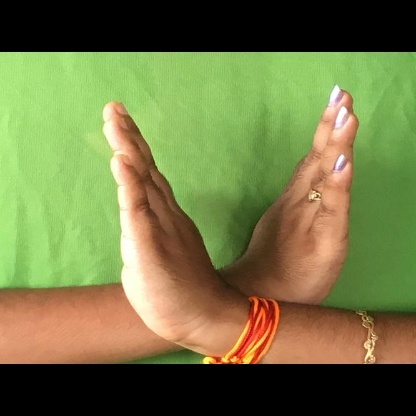
Mudra: Swastikam